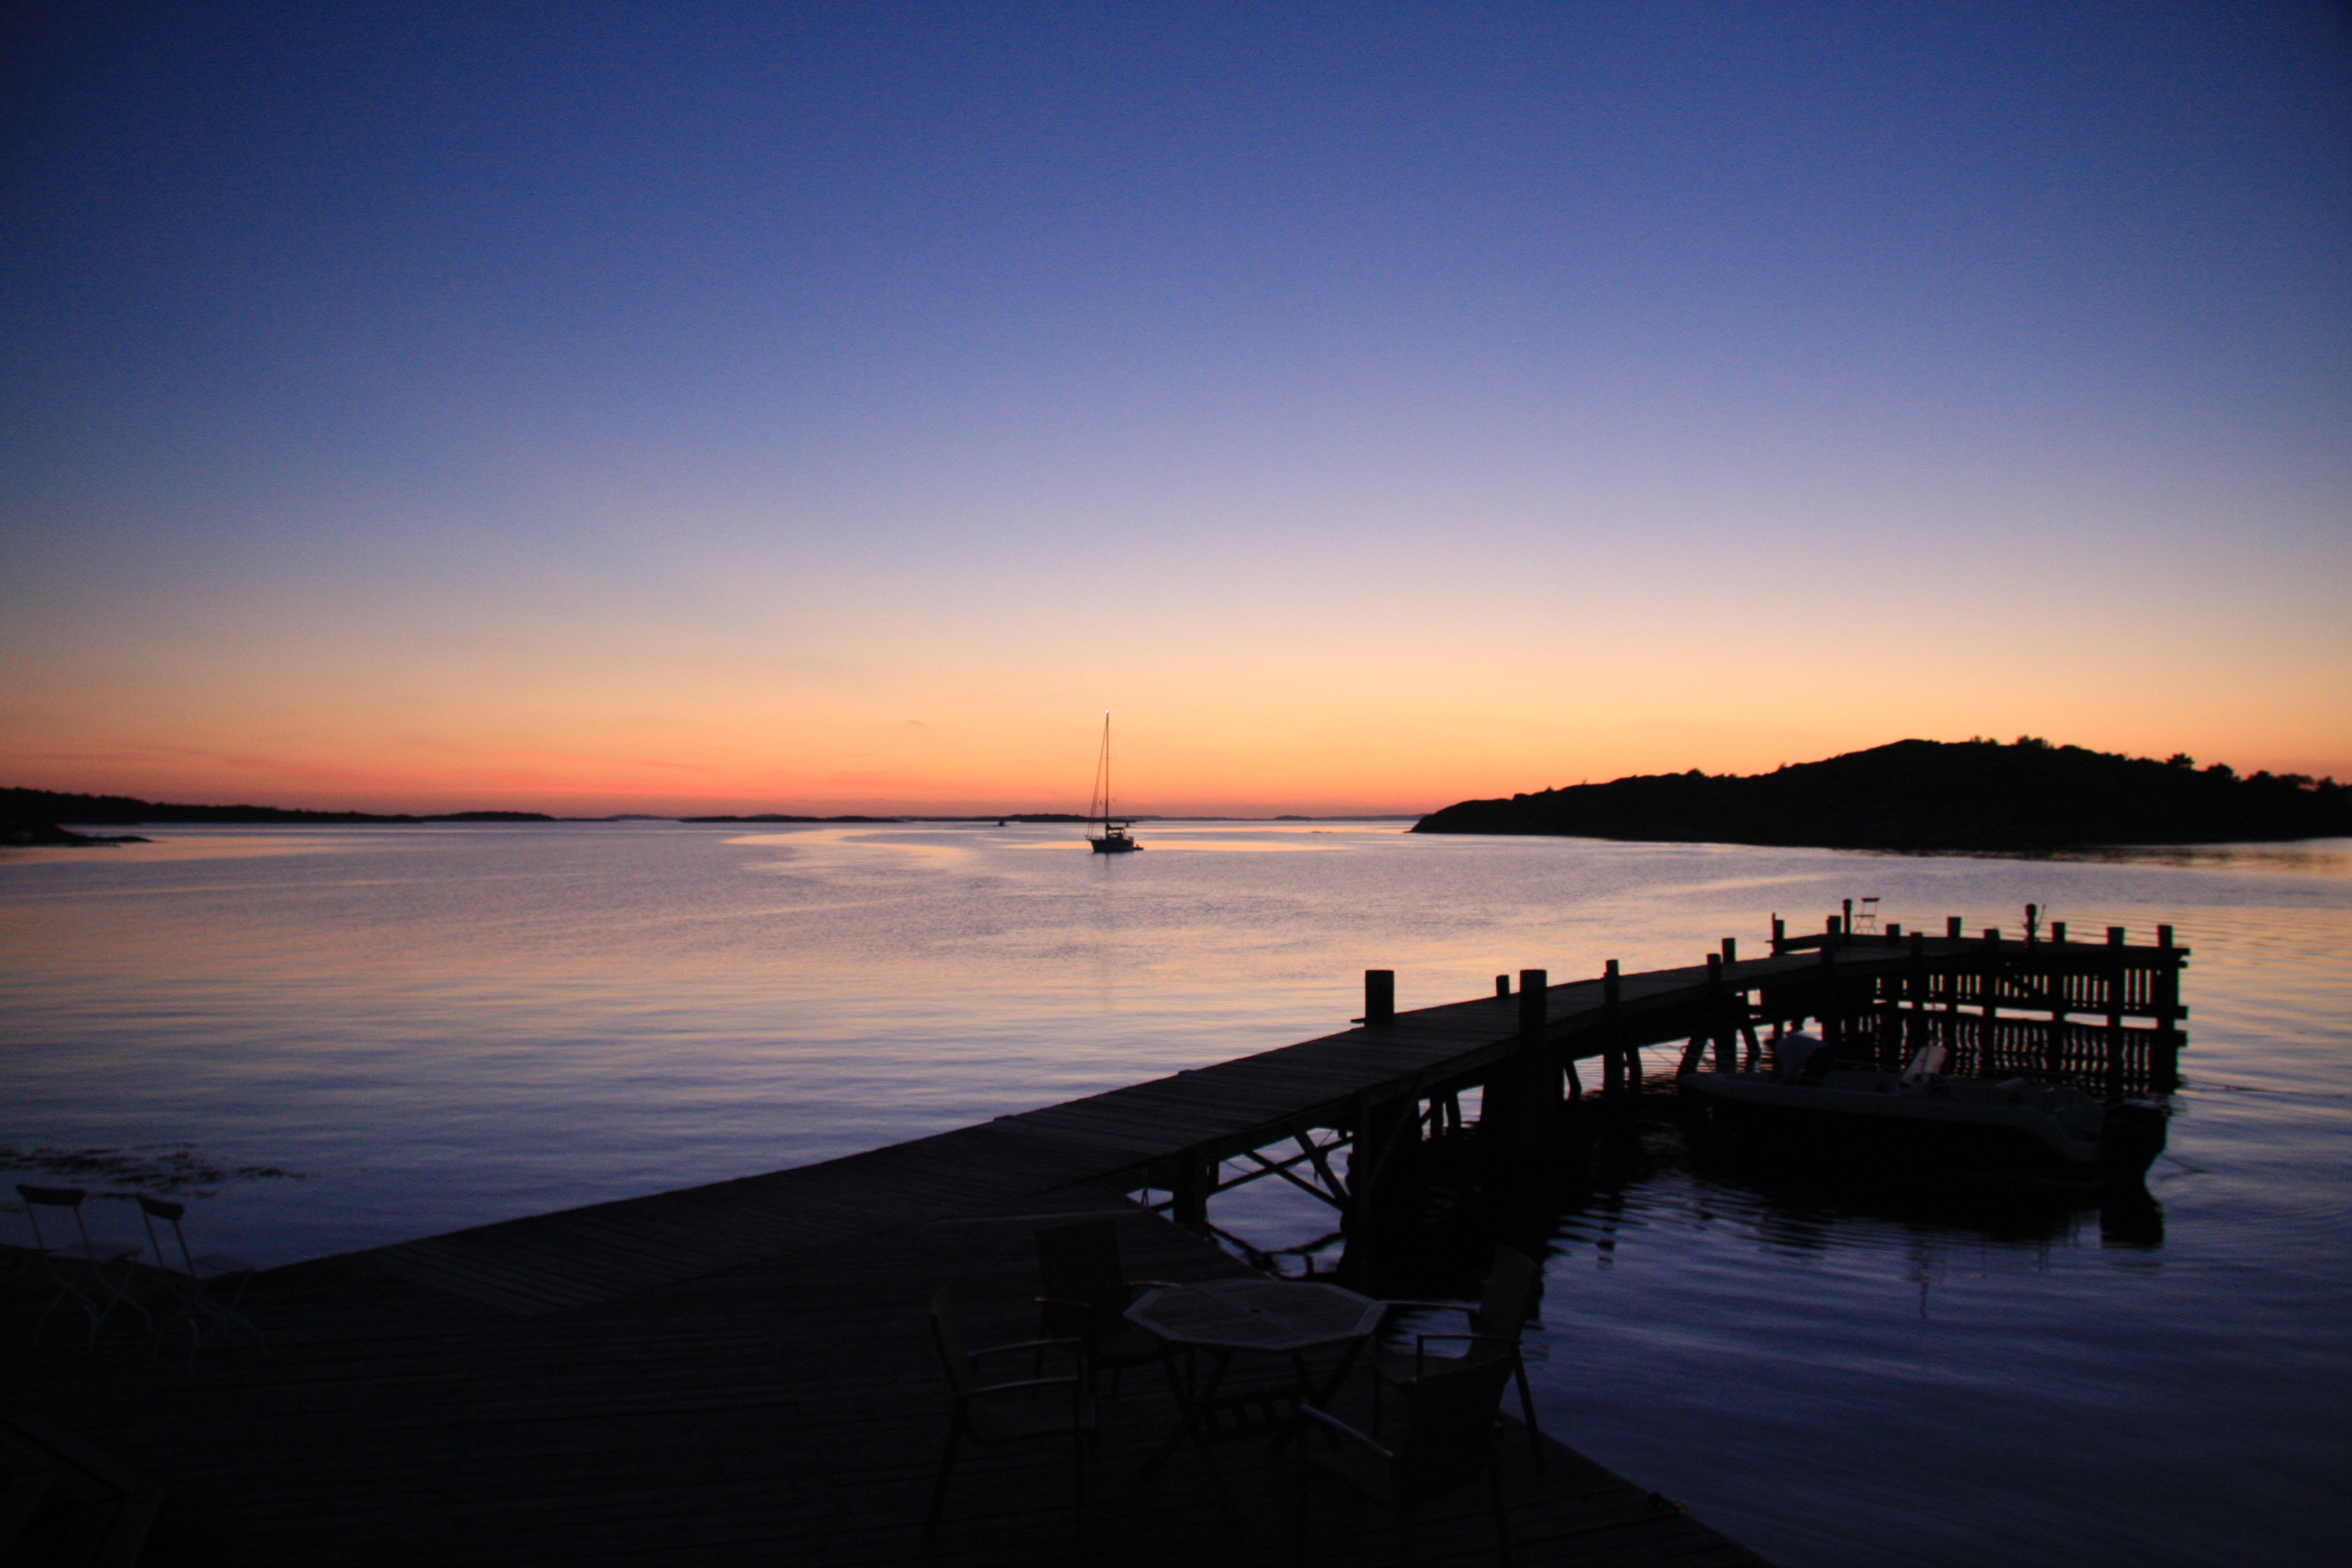
beach, sea, coast, water, ocean, horizon, boardwalk, sun, sunrise, sunset, sunlight, morning, shore, wave, lake, dawn, pier, dusk, web, evening, reflection, color, holiday, bay, blue, jetty, fish, body of water, clouds, bank, mood, away, mirroring, baltic sea, afterglow, wooden boards